Viadeo

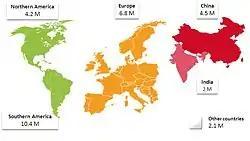
Viadeo usage by continent in 2010

Viadeo was founded under its original name, Viaduc, in May 2004 by Dan Serfaty, a graduate of the HEC School of Management in Paris, and Thierry Lunati, a graduate of École centrale Paris. The name was changed to Viadeo in November 2006.